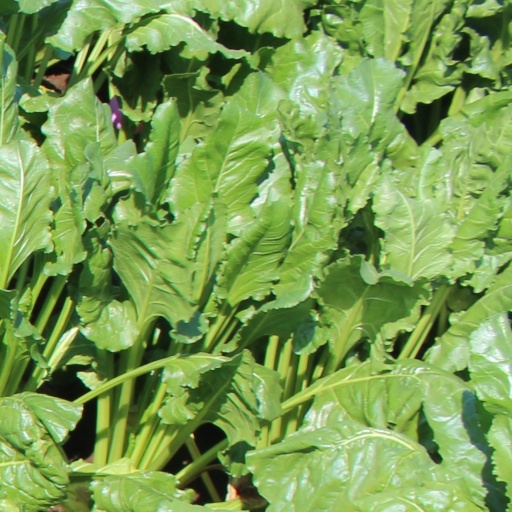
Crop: sugar beet